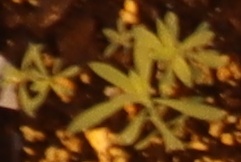
Label: Kochia